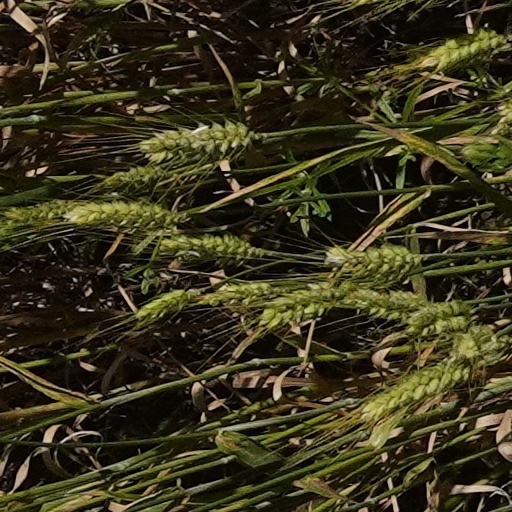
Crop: wheat